Williamsport Dam

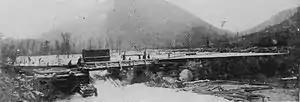
Dam in 1911

The old Hepburn Street Dam (pre-1984) was made of wooden timber cribs filled with rock with a 4-inch thick wooden apron on the downstream side. The new dam, constructed in 1984–1986, was built for recreation. Before the dam was built, the average depth of the West Branch Susquehanna River was 4.6 feet, with its deepest parts being just under 10 feet deep. Some places were impassable by boat, being only a couple of feet or a few inches deep. Since the construction of the new dam, the average depth of the West Branch Susquehanna is 8.3 feet, with some depths of over 20 feet.